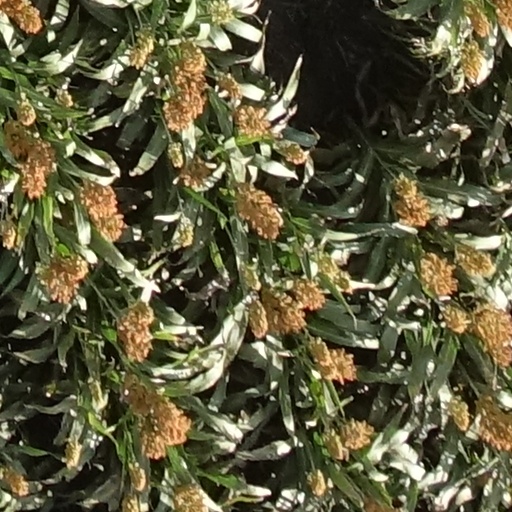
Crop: sorghum